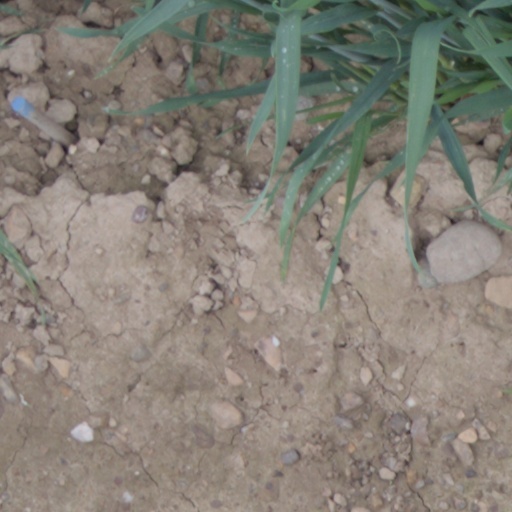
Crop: wheat